Bombus vancouverensis

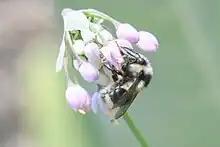
"Bombus vancouverensis" feeding on "Allium cernuum"

"Bombus vancouverensis" forages for pollen and nectar from the following plants: "Aster, Centaurea, Chrysothamnus, Cirsium, Epilobium, Ericameria, Haplopappus, Helenium, Lupinus, Melilotus, Monardella, Penstemon, Ribes, Senecio, Solidago", and "Symphoricarpos".